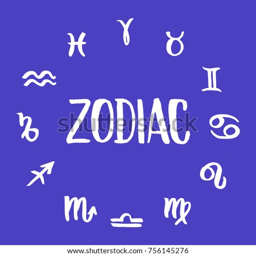
collection of hand drawn zodiac signs forming a circle .